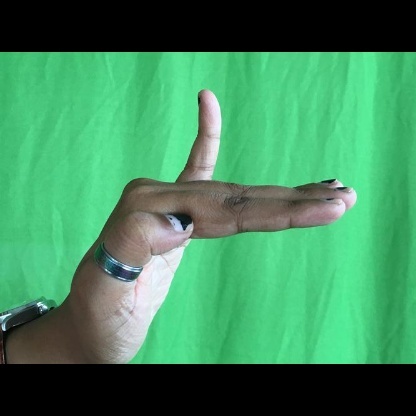
Mudra: Hamsapaksha